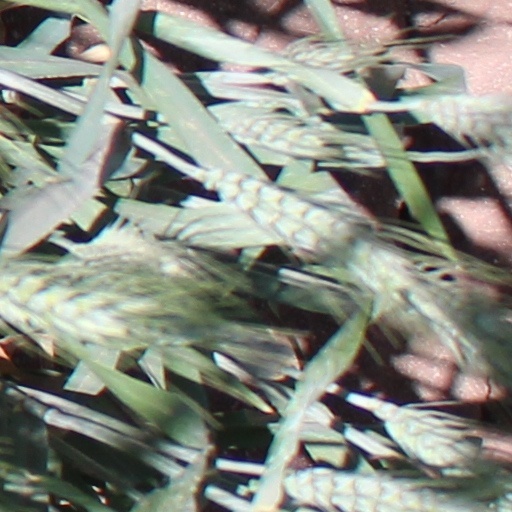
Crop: wheat